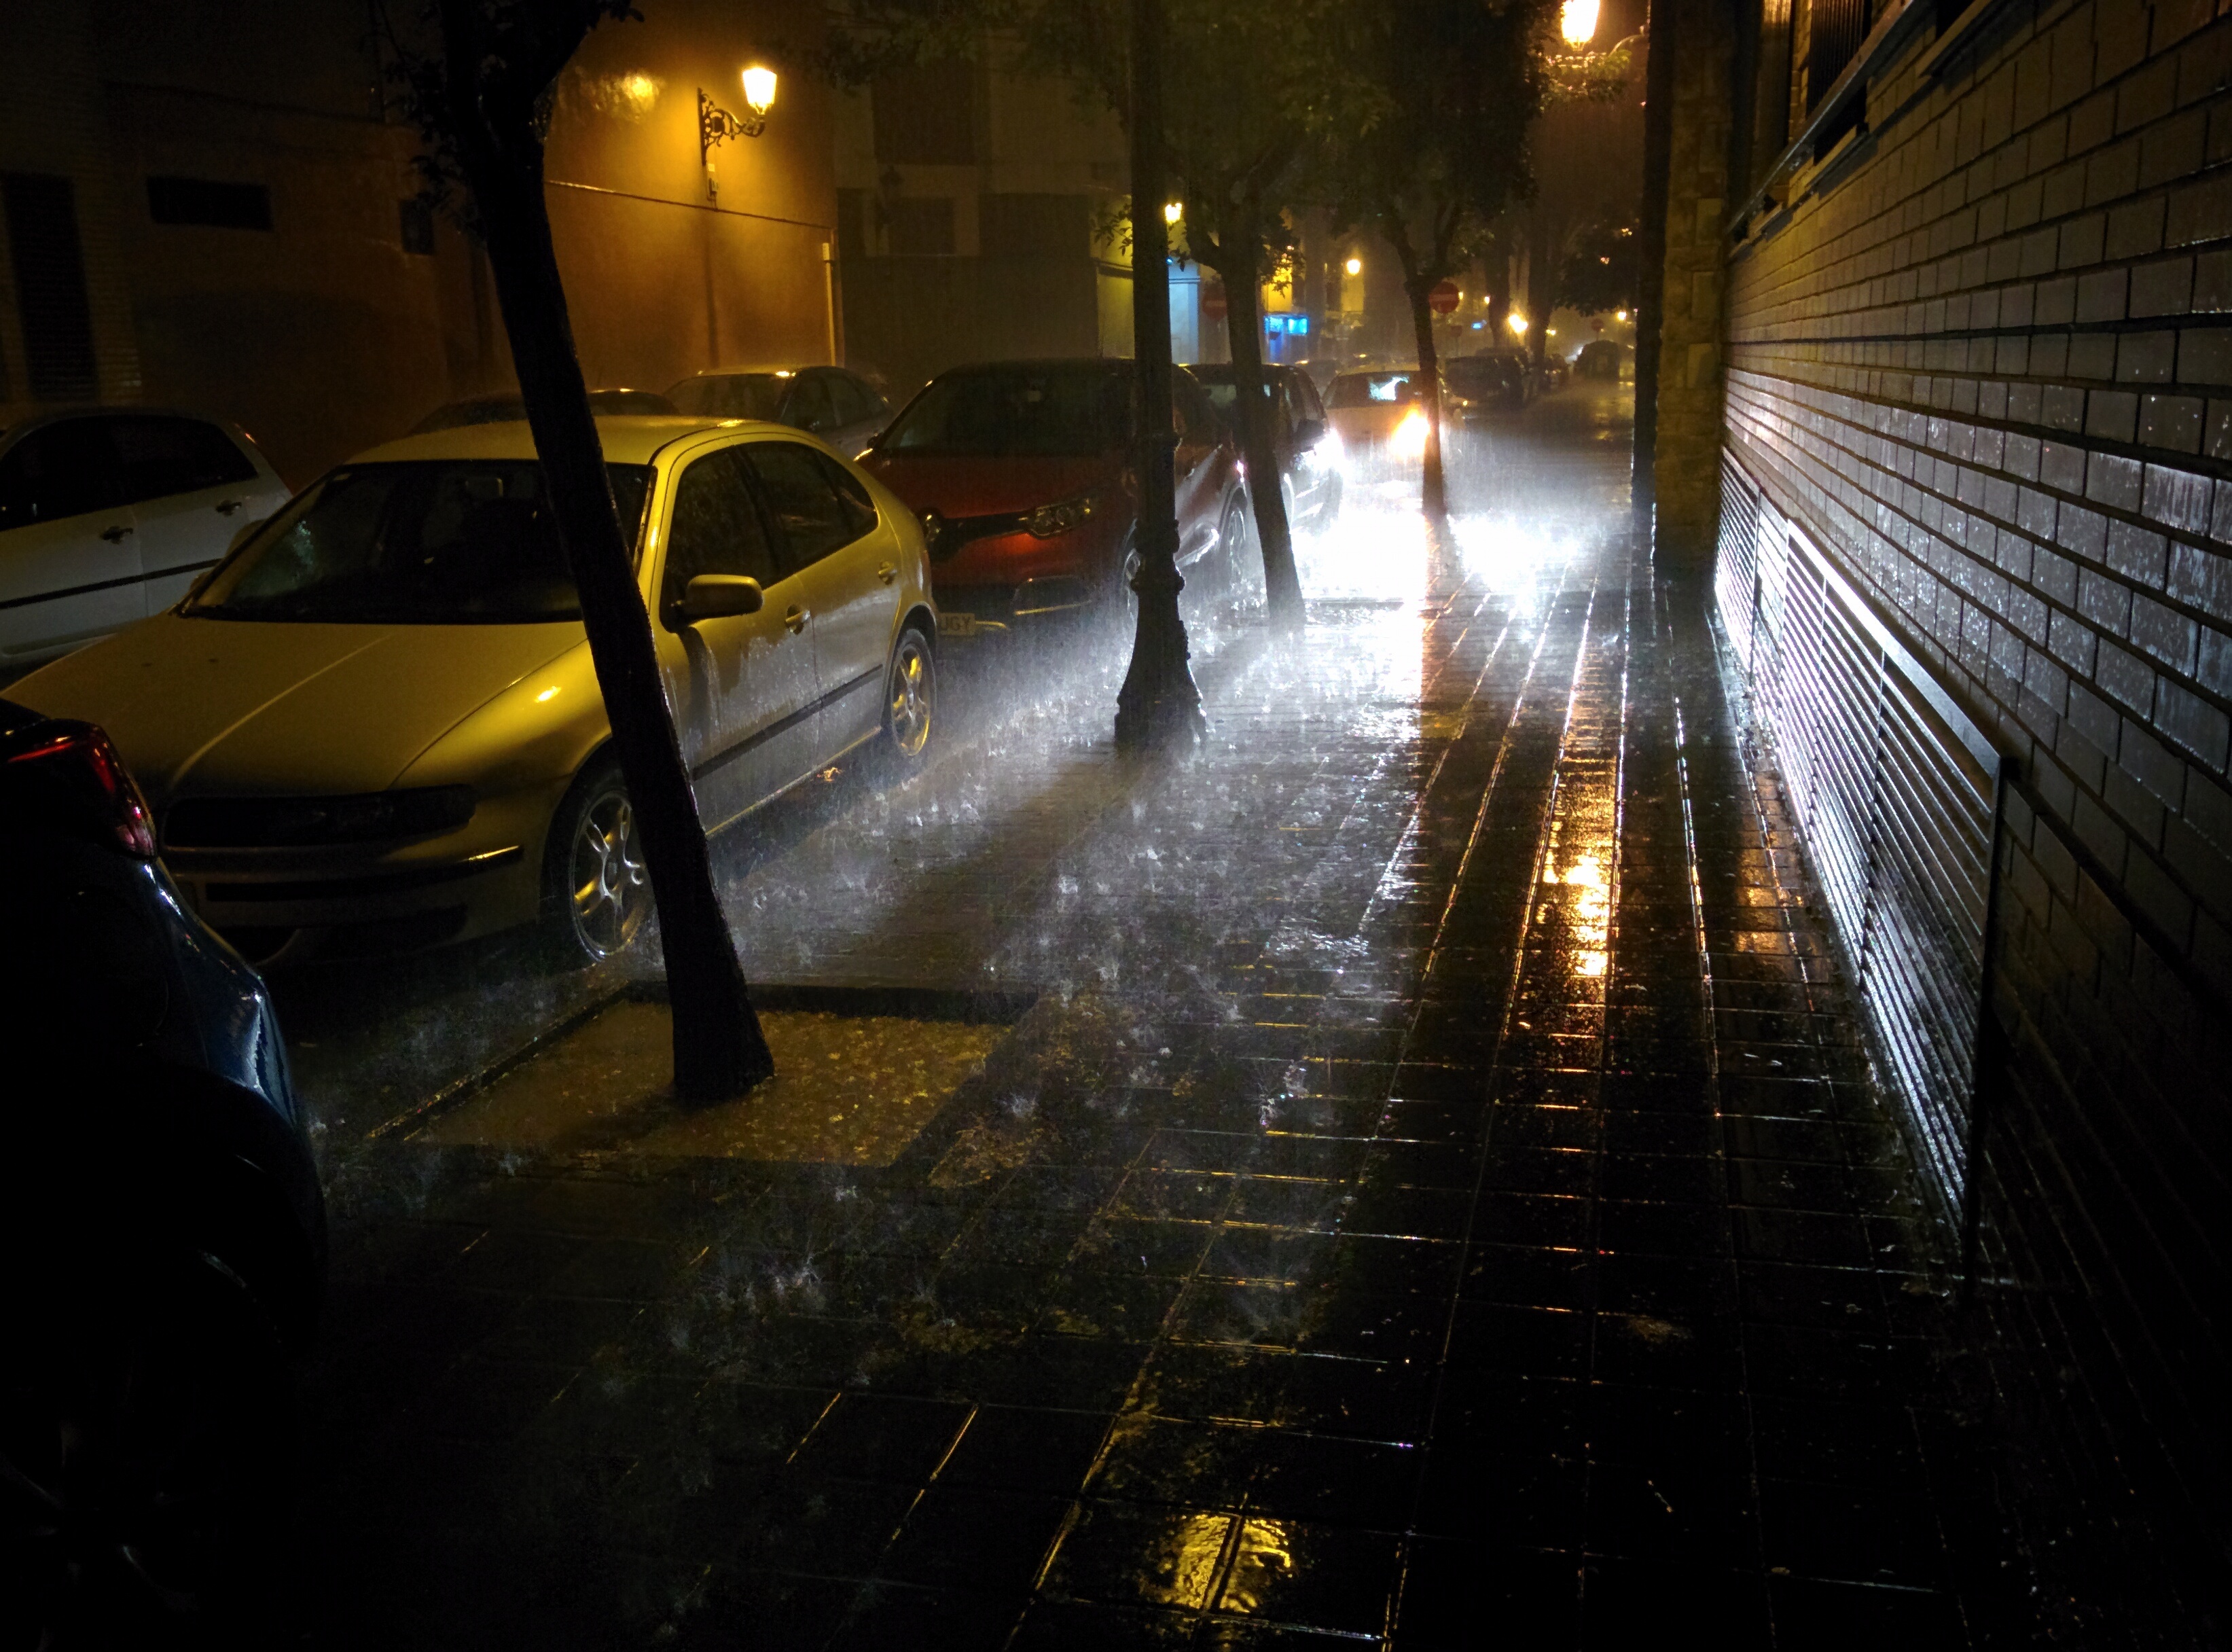
snow, light, street, night, morning, rain, evening, reflection, weather, darkness, urban area